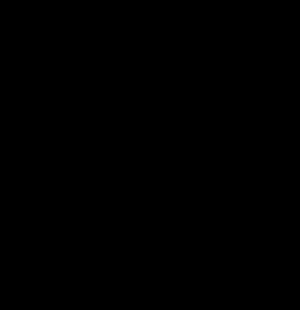
Une acétyltransférase est une enzyme de type transférase qui transfère un groupe acétyle. Ces enzymes font donc partie des acyltransférases et forment, avec d'autres, la sous-classe EC 2.3.1.